Carl Linnaeus

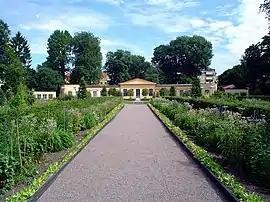
The Linnaean Garden in Uppsala

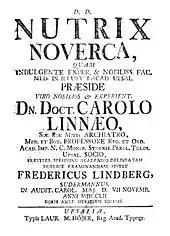
Cover of "Nutrix Noverca" (1752)

In 1750, Linnaeus became rector of Uppsala University, starting a period where natural sciences were esteemed. Perhaps the most important contribution he made during his time at Uppsala was to teach; many of his students travelled to various places in the world to collect botanical samples. Linnaeus called the best of these students his "apostles". His lectures were normally very popular and were often held in the Botanical Garden. He tried to teach the students to think for themselves and not trust anybody, not even him. Even more popular than the lectures were the botanical excursions made every Saturday during summer, where Linnaeus and his students explored the flora and fauna in the vicinity of Uppsala.